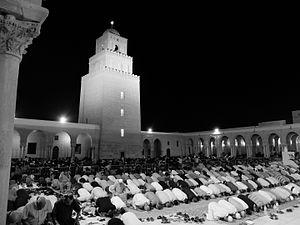
Grande Mosquée (Sidi Okba). Fidèles musulmans se prosternant dans la cour de la Grande Mosquée de Kairouan, en Tunisie. This is a photo of the protected monument identified by the ID 41-33 in Tunisia.
La culture de la Tunisie forme une synthèse des différentes cultures amazighe, punique, romaine, juive, chrétienne, arabe, musulmane, turque et française, qu'elle a intégrées à des degrés divers, ainsi que l'influence des dynasties successives qui ont régné sur le pays. La Tunisie a en effet été un carrefour de civilisations et sa culture, héritage de quelque 3 000 ans d'histoire, témoigne d'un pays qui, par sa position géographique en plein bassin méditerranéen, a été au cœur du mouvement d'expansion des grandes civilisations du mare nostrum et des principales religions monothéistes.
La Tunisie, en forme longue la République tunisienne, est un État d'Afrique du Nord bordé au nord et à l'est par la mer Méditerranée, à l'ouest par l'Algérie avec 965 kilomètres de frontière commune et au sud-sud-est par la Libye avec 459 kilomètres de frontière. Sa capitale Tunis est située dans le nord-est du pays, au fond du golfe du même nom. Plus de 30 % de la superficie du territoire est occupée par le désert du Sahara, le reste étant constitué de régions montagneuses et de plaines fertiles.
La prosternation est l'action de se pencher jusqu'à terre, de se coucher par terre ou de se jeter par terre à genoux en signe d'adoration, de soumission ou de respect. Il s'agit généralement d'un geste de supplication qui s'adresse à un être supérieur ou à une personne qui exerce un pouvoir ou une autorité sur le prosterné.